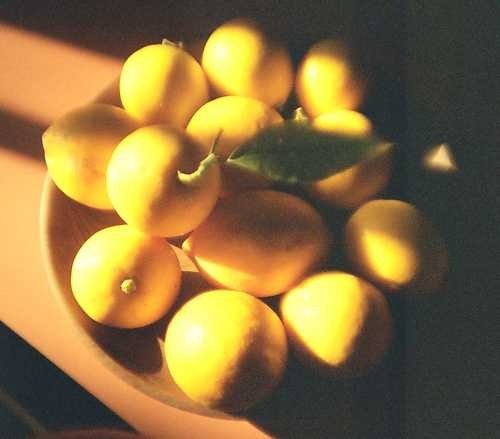
Label: Lemon